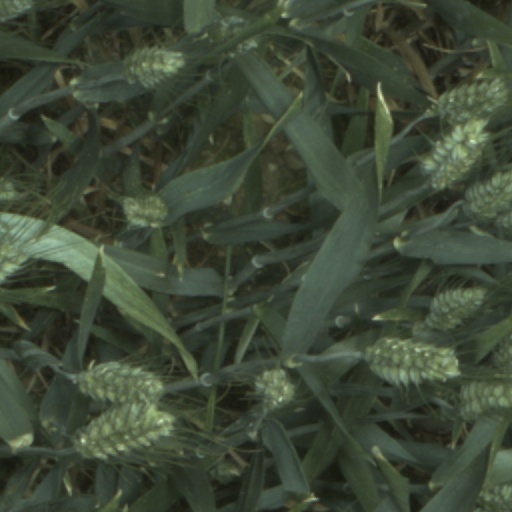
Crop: wheat